Amos (ancient city)

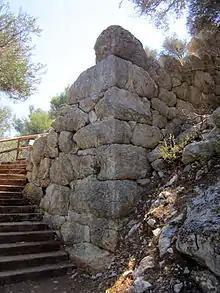
Hellenistic tower of ancient Amos.

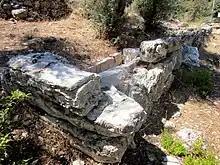
Tomb at the necropolis.

The remnants of ancient Amos is centered on the elongated hill of Asarcık at Hisarburnu ("fortress point"), just above the gulf of Marmaris. The city wall is made of coursed polygonal masonry dated to the Hellenistic period, and is fairly well preserved on the north slope where walls and towers still stand 3–4 metres high. The wall on the south reach has almost disappeared due to erosion. Five towers are preserved, all of which are solid except for one. There is one gate in the northern wall, which is probably the main city gate. On the basis of the type of masonry used, the construction of the original wall has been dated to the 4th century B.C.E.